Napoleon III

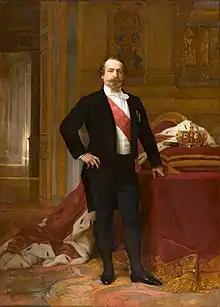
Portrait by Alexandre Cabanel,

Napoleon III (Charles-Louis Napoléon Bonaparte; 20 April 18089 January 1873) was President of France from 1848 to 1852 and then Emperor of the French from 1852 until his deposition in 1870. He was the first president, second emperor, and last monarch of France.